Harris v Goddard

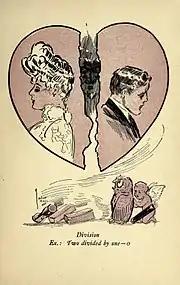

Harris v Goddard [1983] 3 All ER 242 is an English land law and matrimonial law case, concerning co-owned land between spouses and finding as to the effect of a divorce petition.